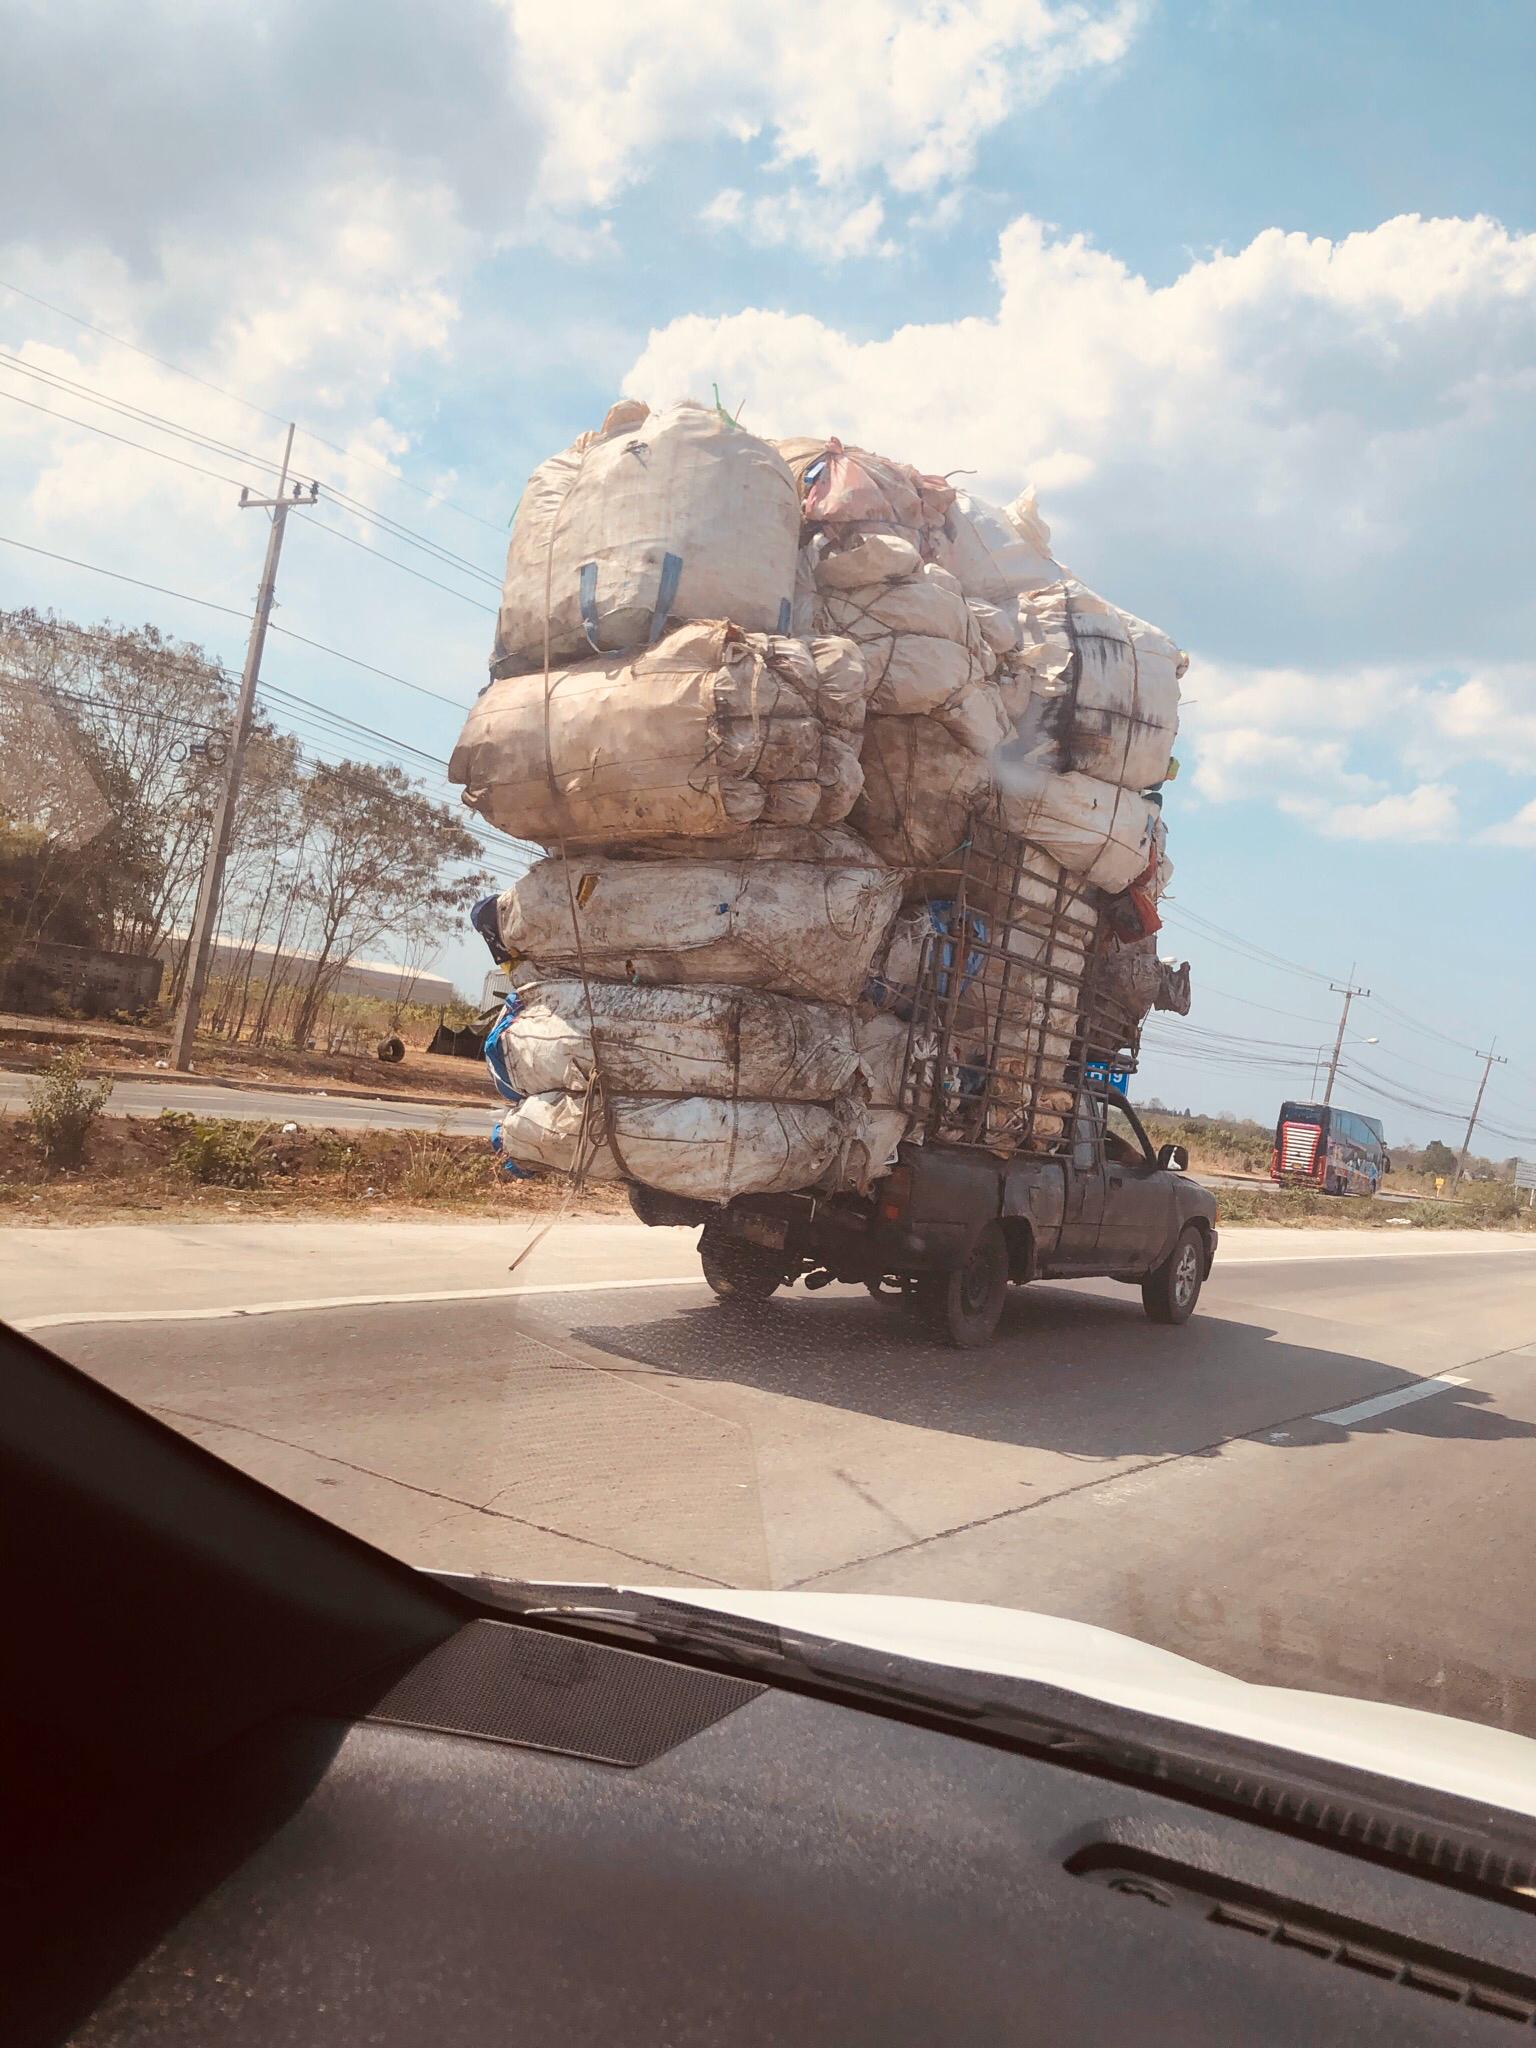
natural, transport, rock, mode of transport, road, vehicle, asphalt